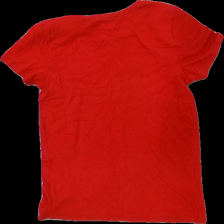
View: back
Type: T-shirt
Category: Unisex
Brand: Hollister (Abercomb & Fitch)
Colors: Red, Grey
Material: 60% cotton, 40% polyester
Pattern: Logo print
Cut: Regular
Size: L
Season: All
Price range: <50
Recommended usage: Export